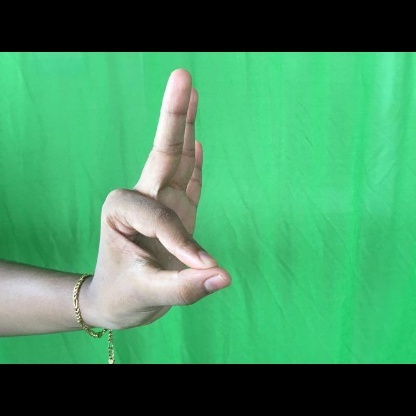
Mudra: Hamsasyam